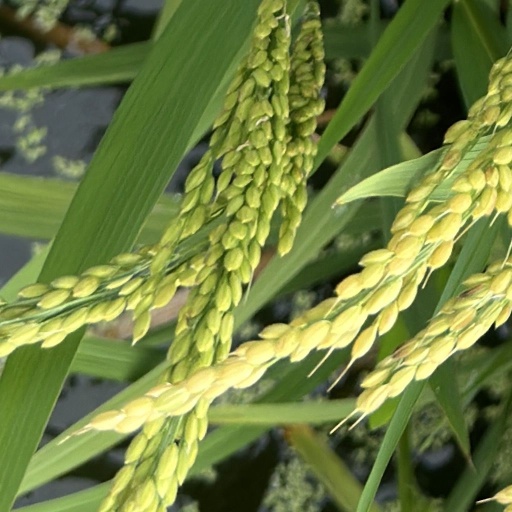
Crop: rice